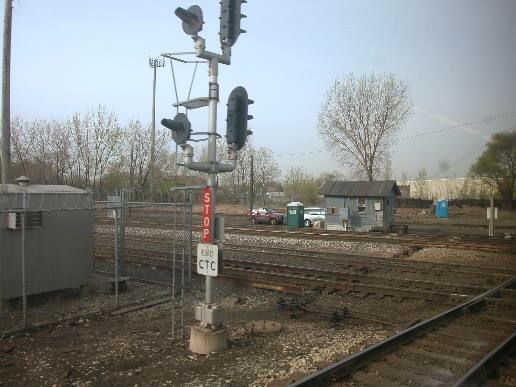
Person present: No